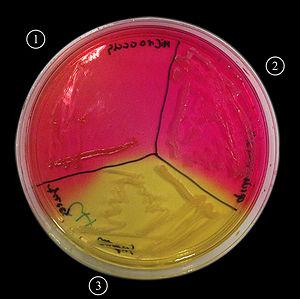
Un extrait de viande, en alimentation, est un concentré de viande, généralement fabriqué à partir de bœuf ou de volaille, permettant de réaliser rapidement un bouillon. Il est aussi utilisé comme boisson ou comme base de potage, d'autres mets ou de sauces.
La gélose Chapman est un milieu de culture semi-synthétique utilisé pour la sélection des bactéries halophiles, et plus particulièrement de celles qui fermentent le mannitol.